2018–19 NBB Cup

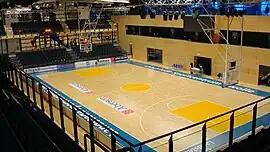
The Landstede Sportcentrum hosted the final

The 2017–19 NBB Cup was the 51st edition of the Netherlands' national basketball cup tournament. Donar was the defending champion. ZZ Leiden won its third national cup.